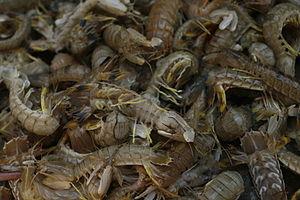
Les squilles ou « crevettes-mantes » sont des crustacés membres de l'ordre des Stomatopoda, le seul actuellement représenté parmi les Hoplocarides. Ce sont des prédateurs caractérisés par leurs pattes ravisseuses très perfectionnées et leur vision exceptionnellement élaborée. Cet ordre comprend 17 familles environ dont la famille des Squillidae et celles des Lysiosquillidae et regroupe plus de 400 espèces reconnues à ce jour.